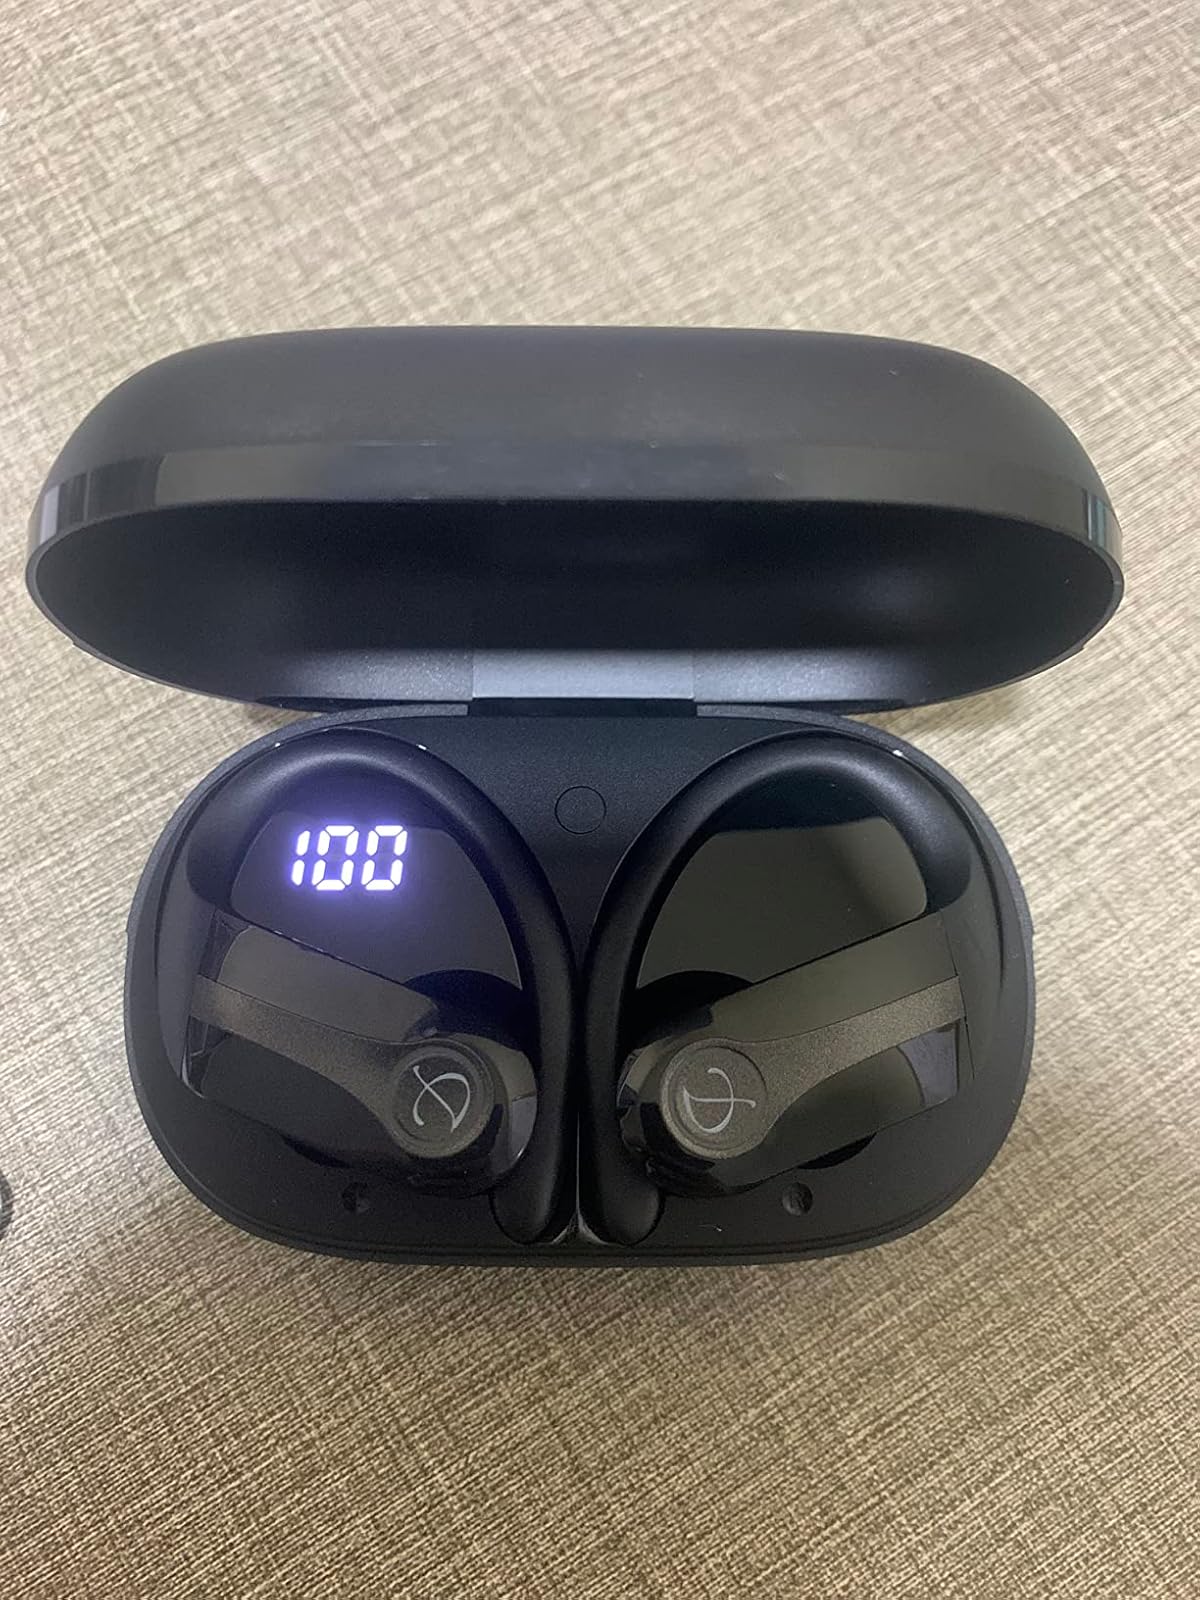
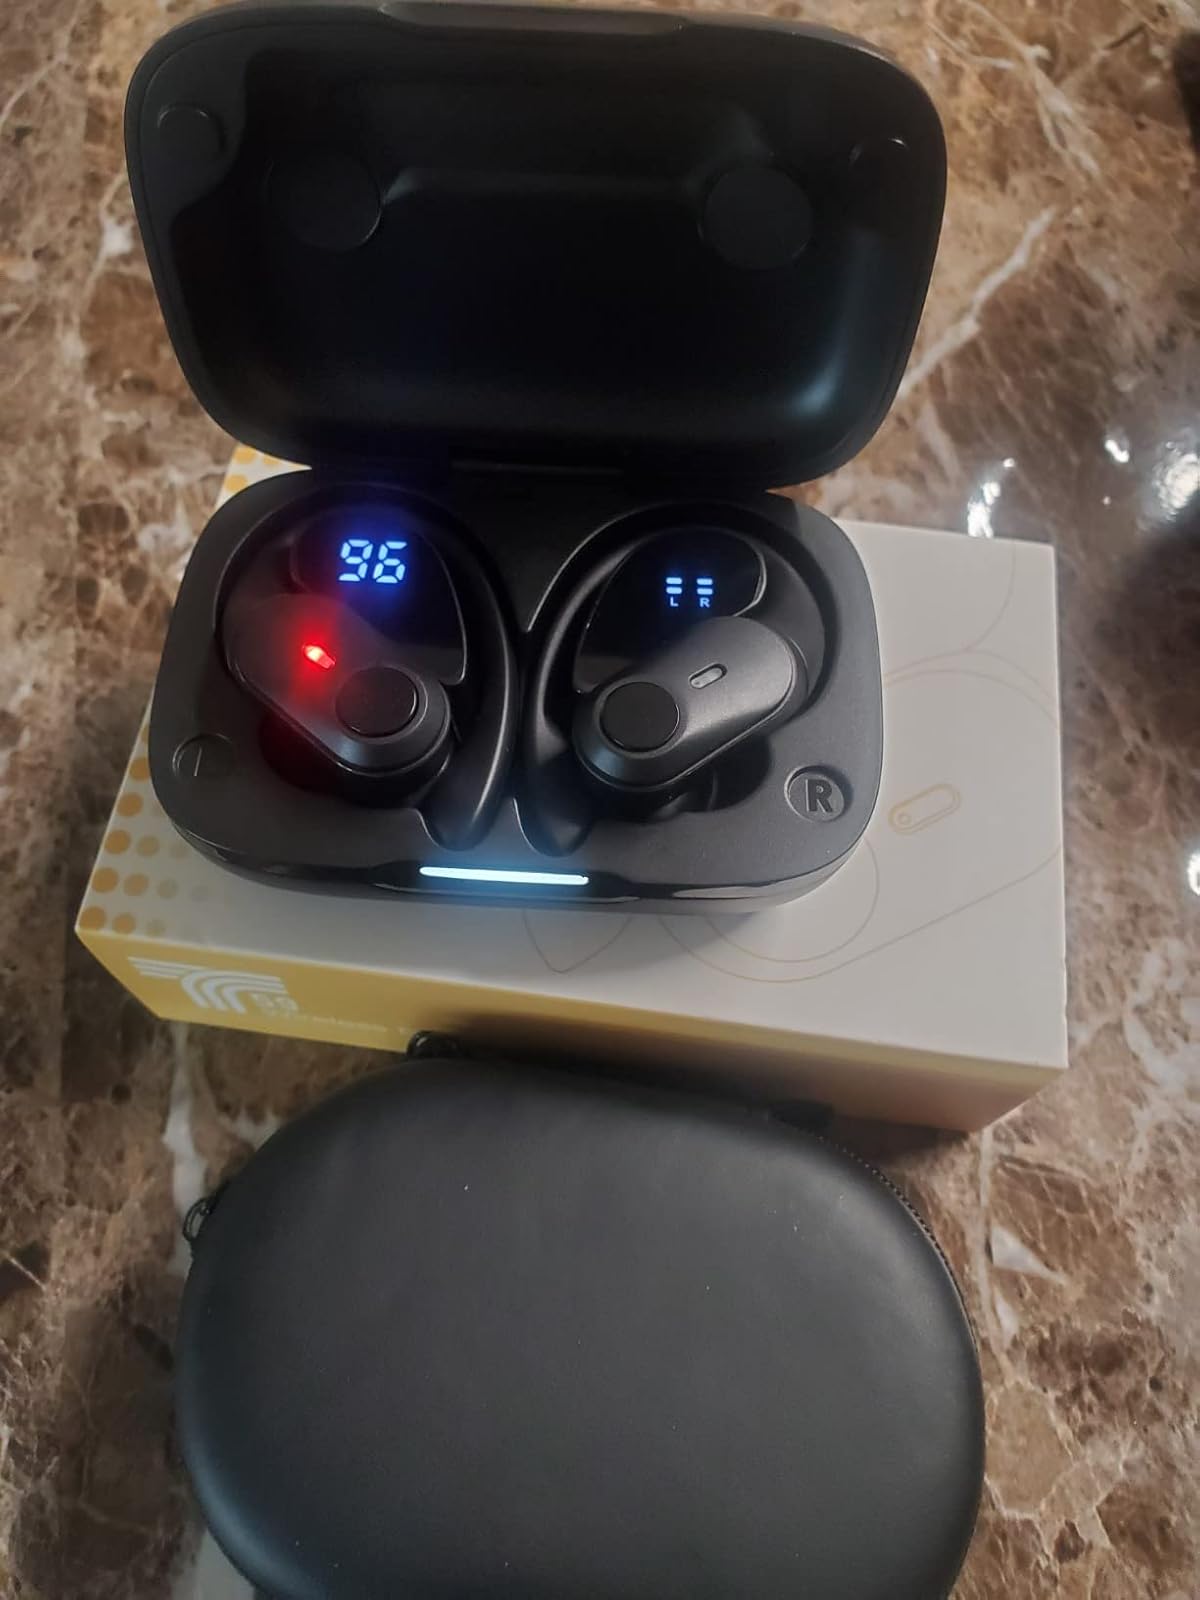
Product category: earbuds
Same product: no